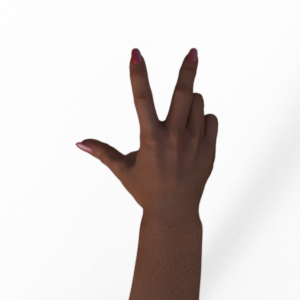
Label: scissors